Maryborough State High School

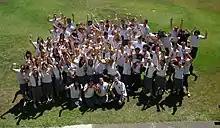
Grade 12 2008, Photo taken in the Fairy Ring

Staff who have worked at the school include Amy Hannah Adamson, who was both an alumna (Maryborough Girls' Grammar School) and headmistress (Maryborough State High and Intermediate School from 1949 to 1959).